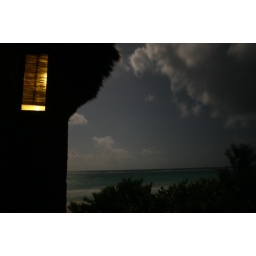
Light from our room's back window and the beach lit by the moon.